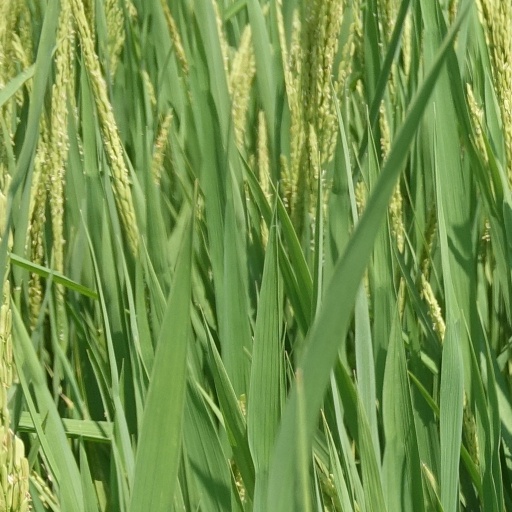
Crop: rice